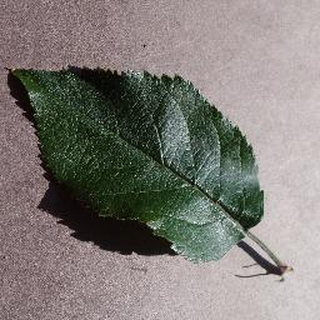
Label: healthy_apple